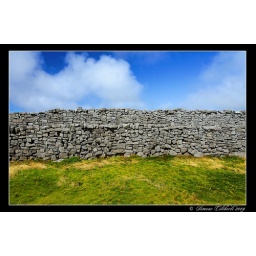
Grass & stone under blue sky